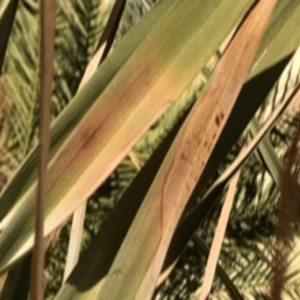
Label: Magnesium Deficiency